Hugh Morrison (English politician)

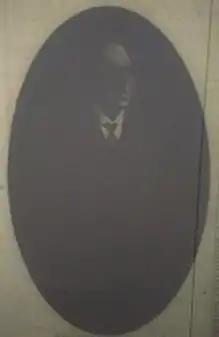
Hugh Morrison, taken from a December 1918 issue of the Salisbury Journal

Hugh Morrison (8 June 1868 – 15 March 1931) was a British Conservative Party politician.